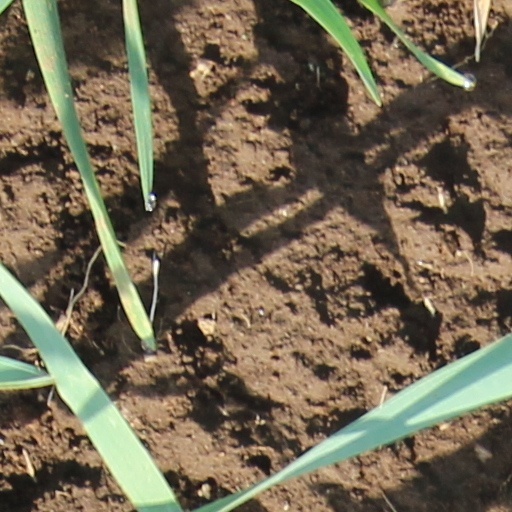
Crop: wheat